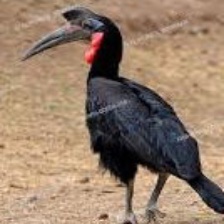
Species: ABYSSINIAN GROUND HORNBILL
Scientific name: BUCORVUS ABYSSINICUS
ImageNet parent category: hornbill